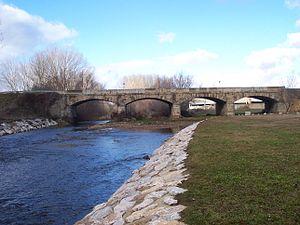
San Justo de la Vega est une localité et un municipio de la comarque de Vega del Tuerto, dans la province de León, communauté autonome de Castille-et-León, au nord de l'Espagne. La localité est le chef-lieu du municipio du même nom.
Le Tuerto est un cours d’eau espagnol d'une longueur de 62 km qui coule dans la communauté autonome de Castille-et-León. Il est un affluent de l'Órbigo dans le bassin du Douro.